Miskito people

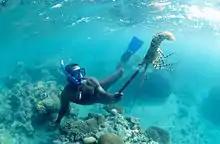
Free-diving lobster diver

The colony of Providence Island was established off the coast on present day Nicaragua by the English Providence Island Company in 1630, which precipitated the formation of settlements around 1633 on the Miskito Coast at Cabo Gracias a Dios, and further south at present day Bluefields, Nicaragua. The first known proto-Miskito contact with the English occurred around 1634 at the Cabo trading post.